Nadirshah

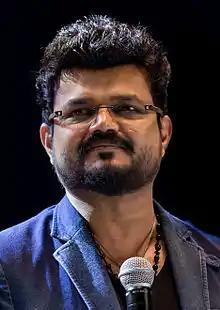
Nadirshah during Kairali TV event in Doha, 2016

Nadirshah is an Indian actor, film director, music composer, playback singer, lyricist, mimicry artist, comedian, and television host, who works in Malayalam films, television and on-stage. He has also done several supporting roles in Malayalam cinema. His areas of contribution in music includes playback singing, lyrics and composing. He made his directional debut with the Malayalam film "Amar Akbar Anthony" (2015). His second directorial was "Kattappanayile Rithwik Roshan" (2016).